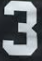
Number: 3